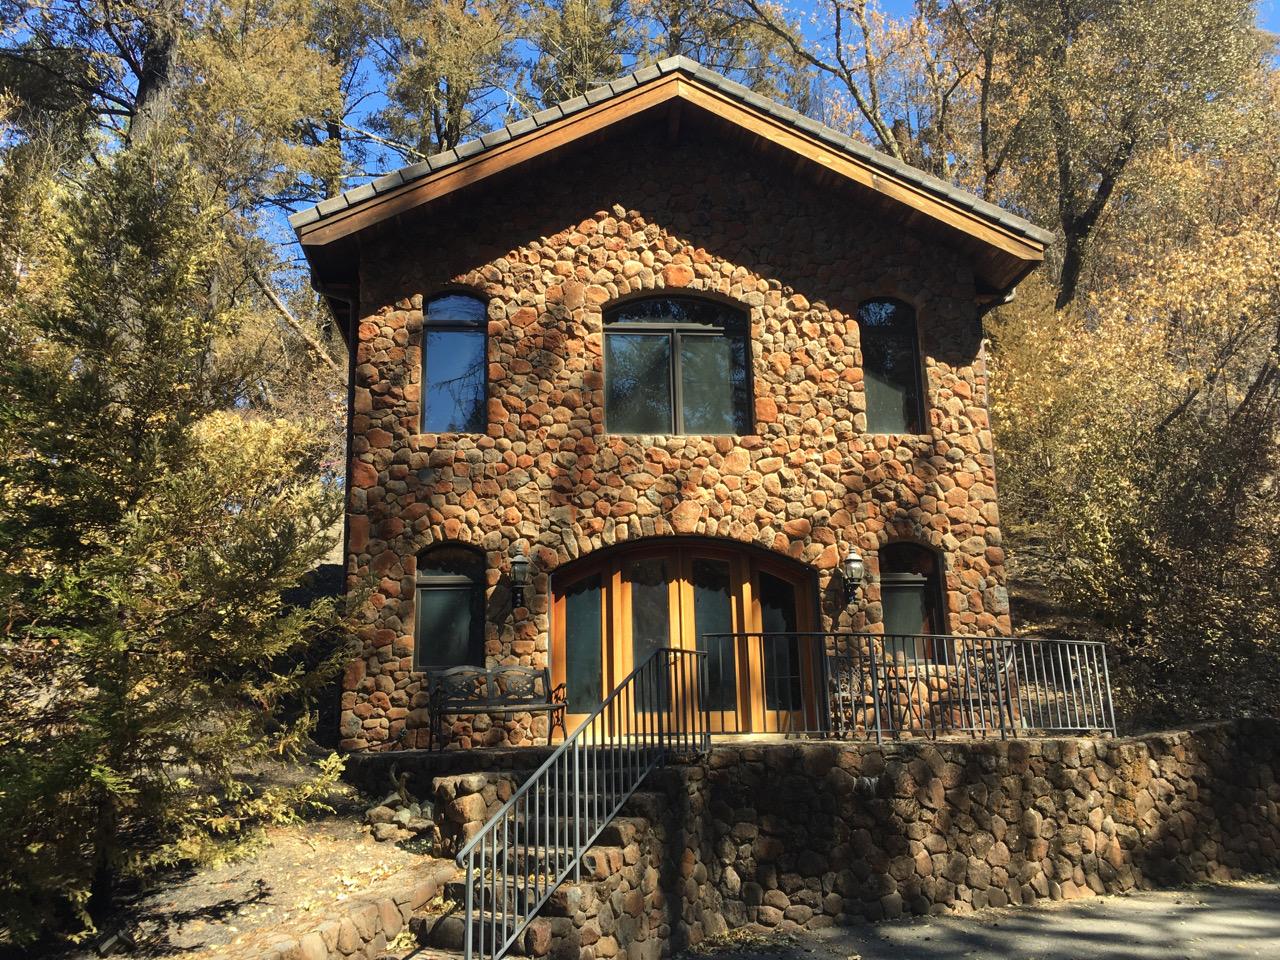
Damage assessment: affected